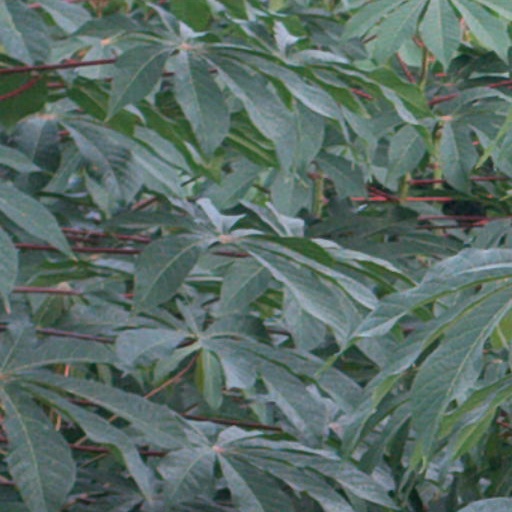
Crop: cassava